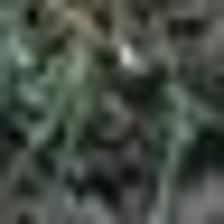
Label: clustered